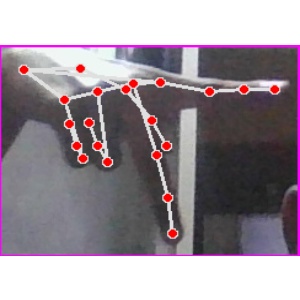
अक्षर: प